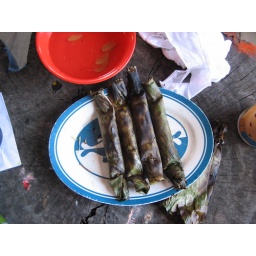
Amazing fish sausage wrapped in banana leaves